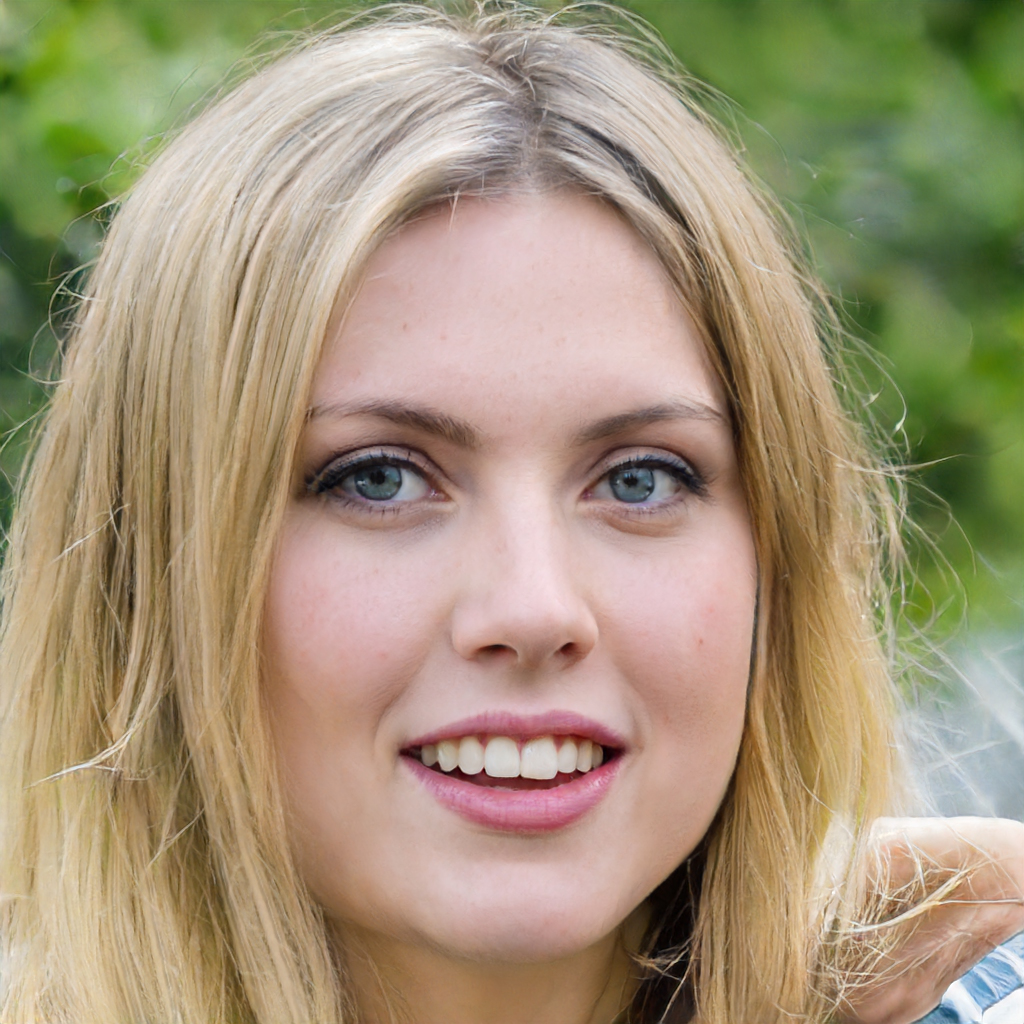
Label: Colored